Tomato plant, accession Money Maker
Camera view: vertical (180 deg); turntable rotation: 150 degrees
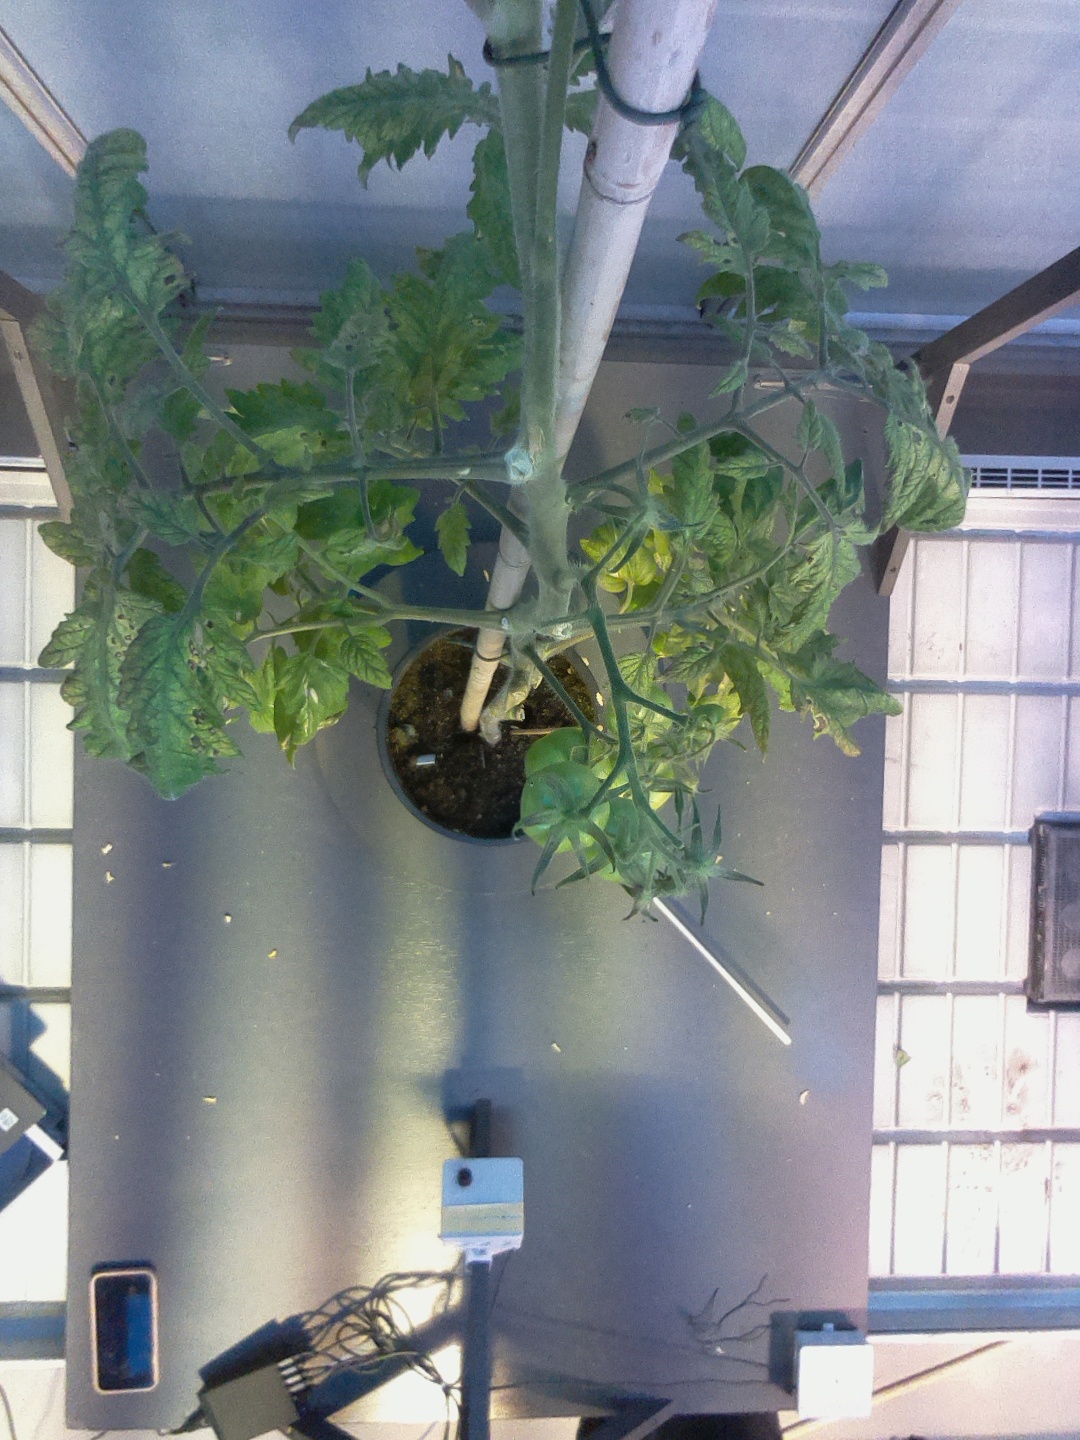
BBCH growth stage 79: 90% -100% of final fruit size